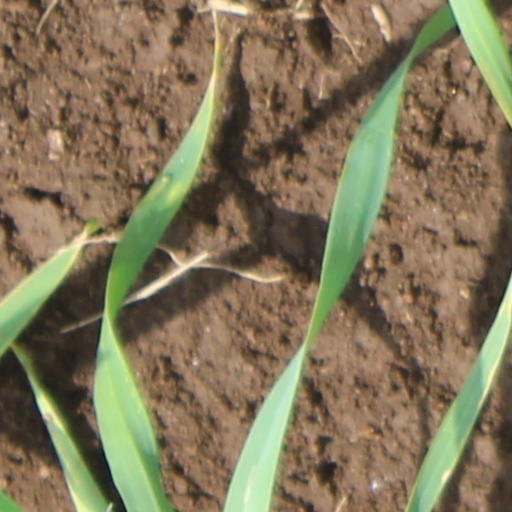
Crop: wheat